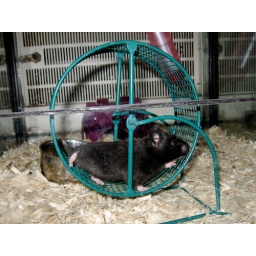
A very active black bear hamster in petco.